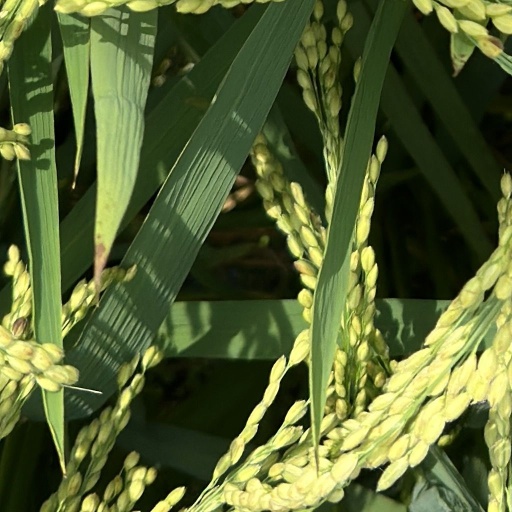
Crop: rice